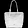
Label: Bag